Peter Shepheard

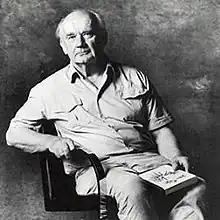
Peter Shepheard

Sir Peter Faulkner Shepheard FRTPI FILA (11 November 1913 – 11 April 2002) was a British architect and landscape architect.